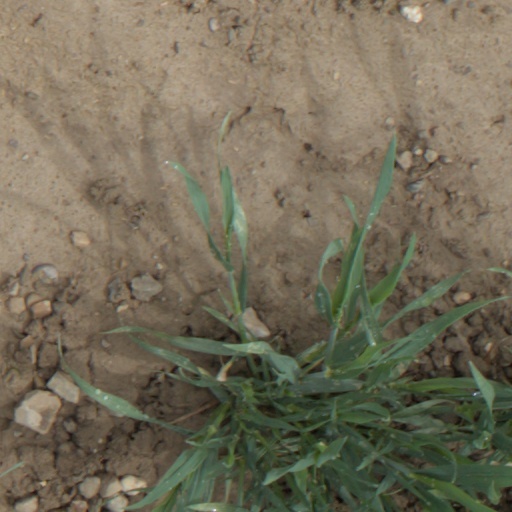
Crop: wheat